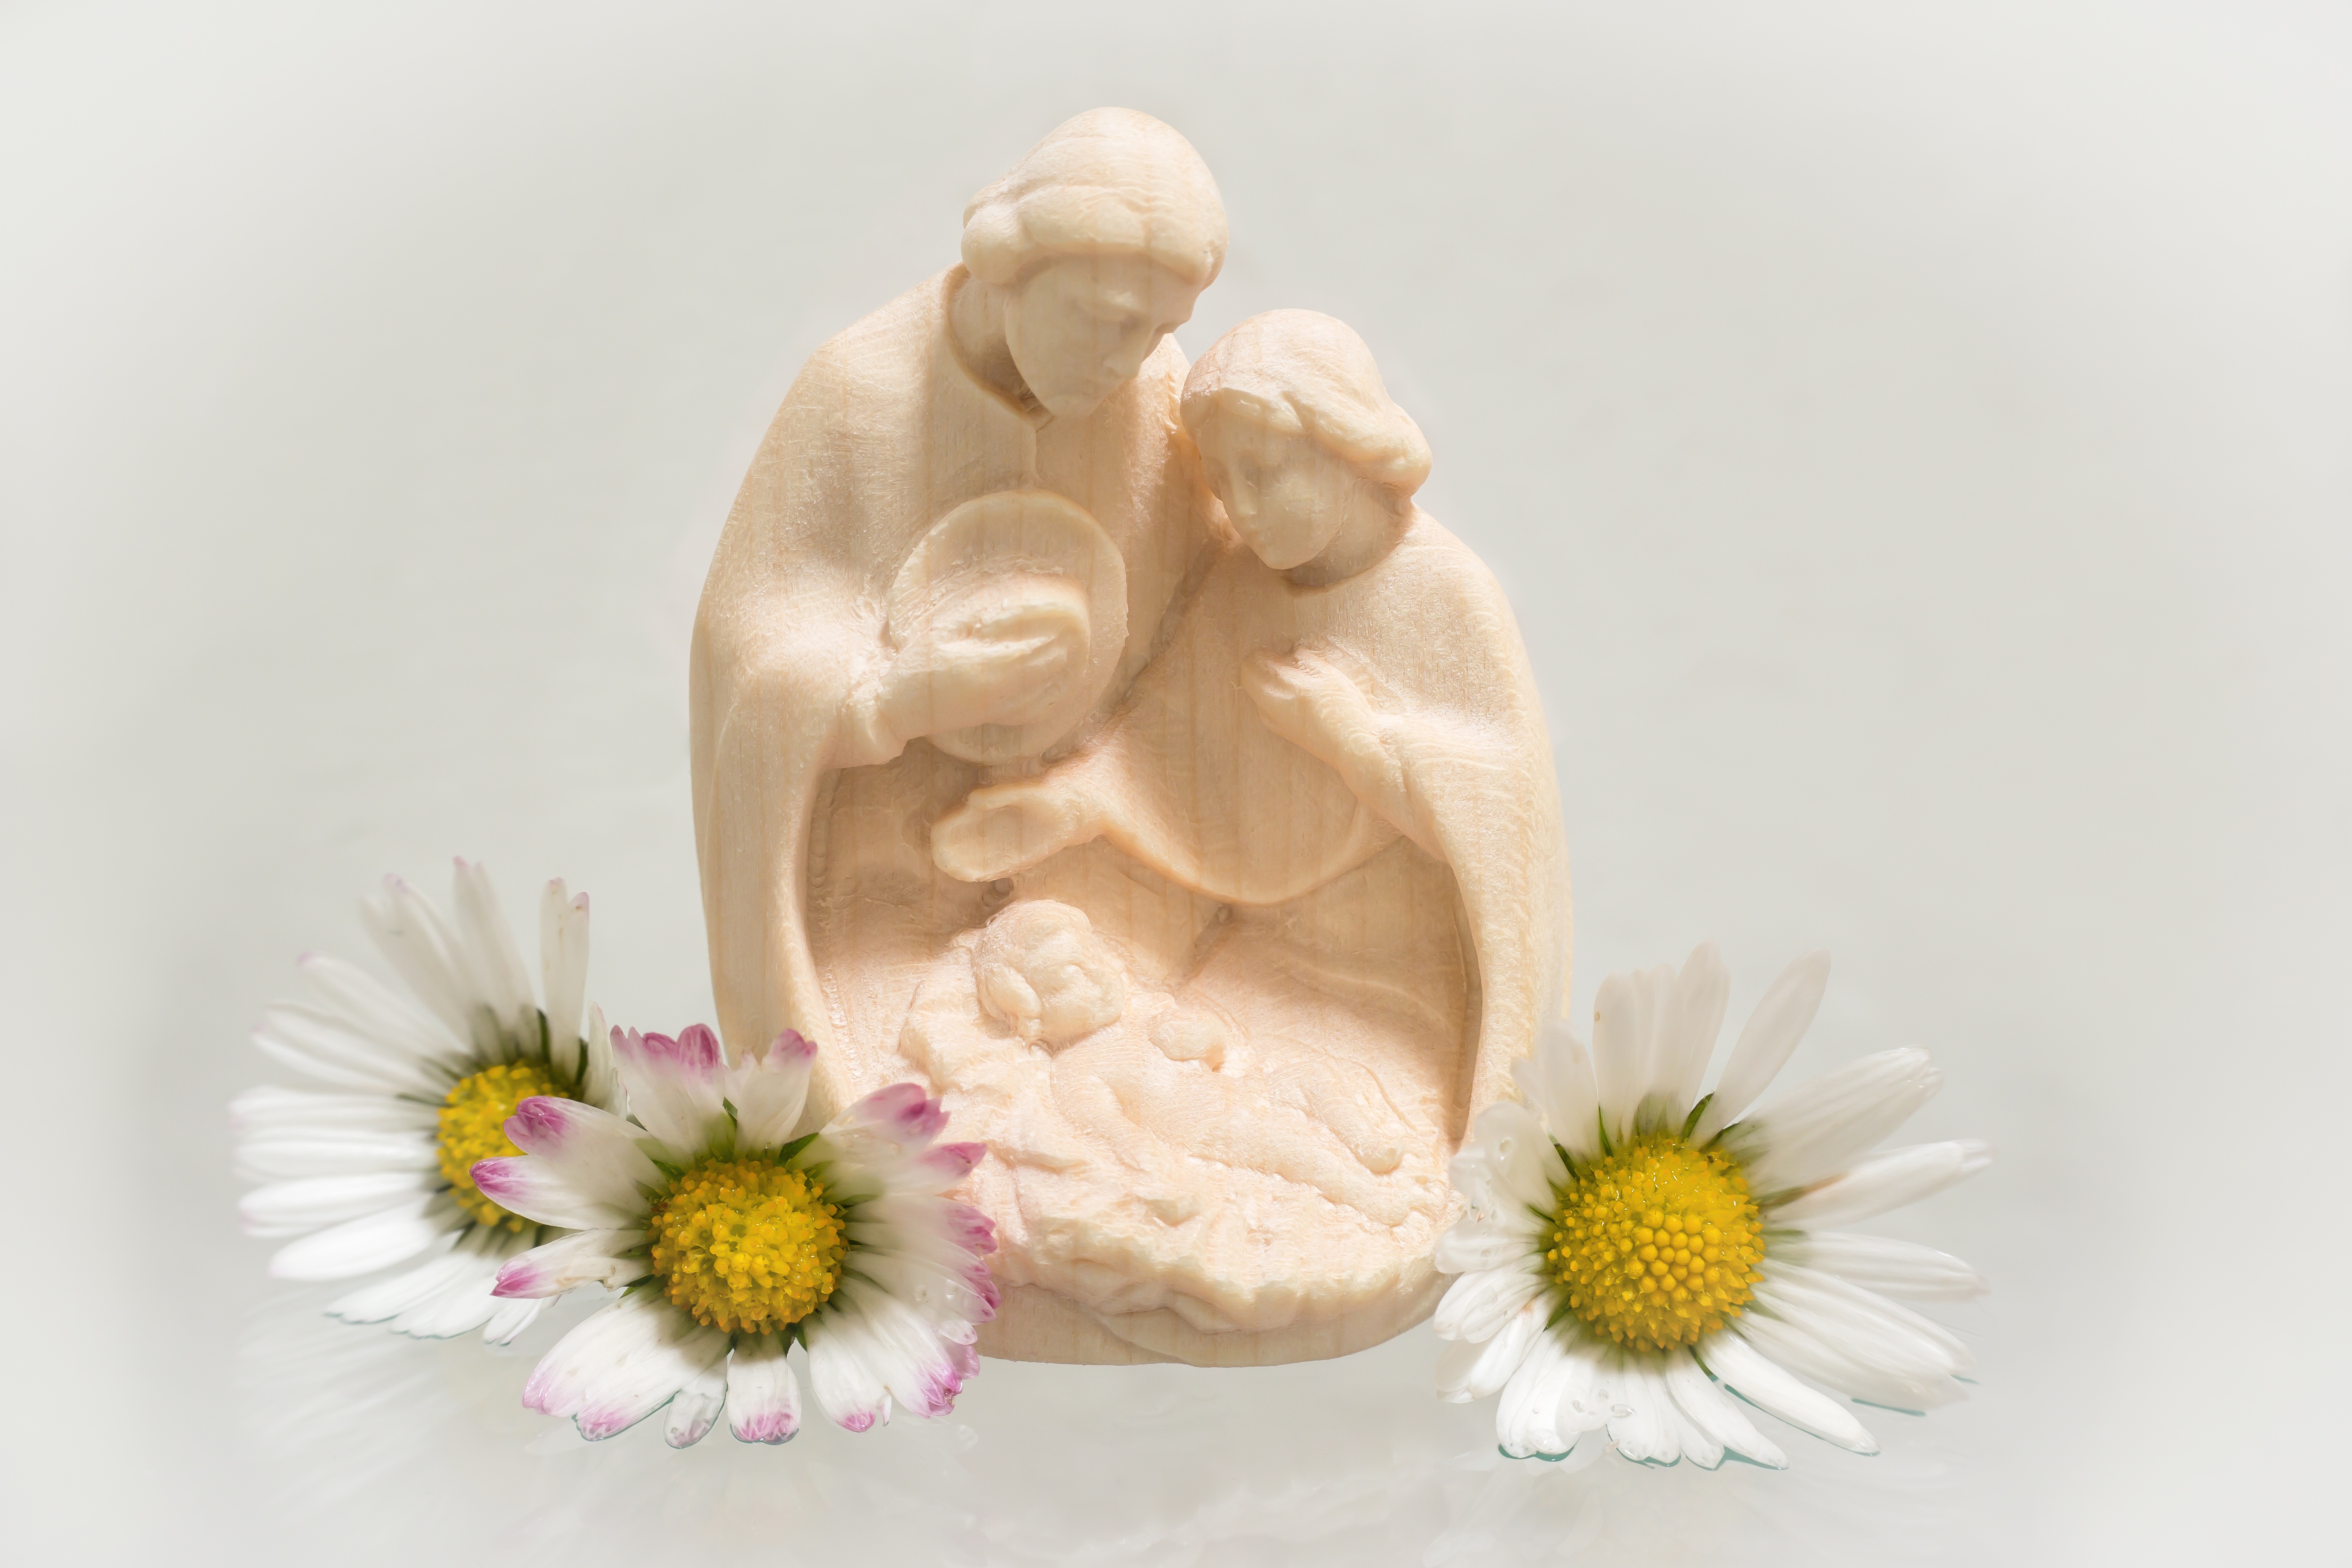
flower, petal, christian, christmas, toy, material, advent, father christmas, art, figurine, maria, jesus, crib, joseph, carving, christmas eve, nativity scene, christ child, josef, flower bouquet